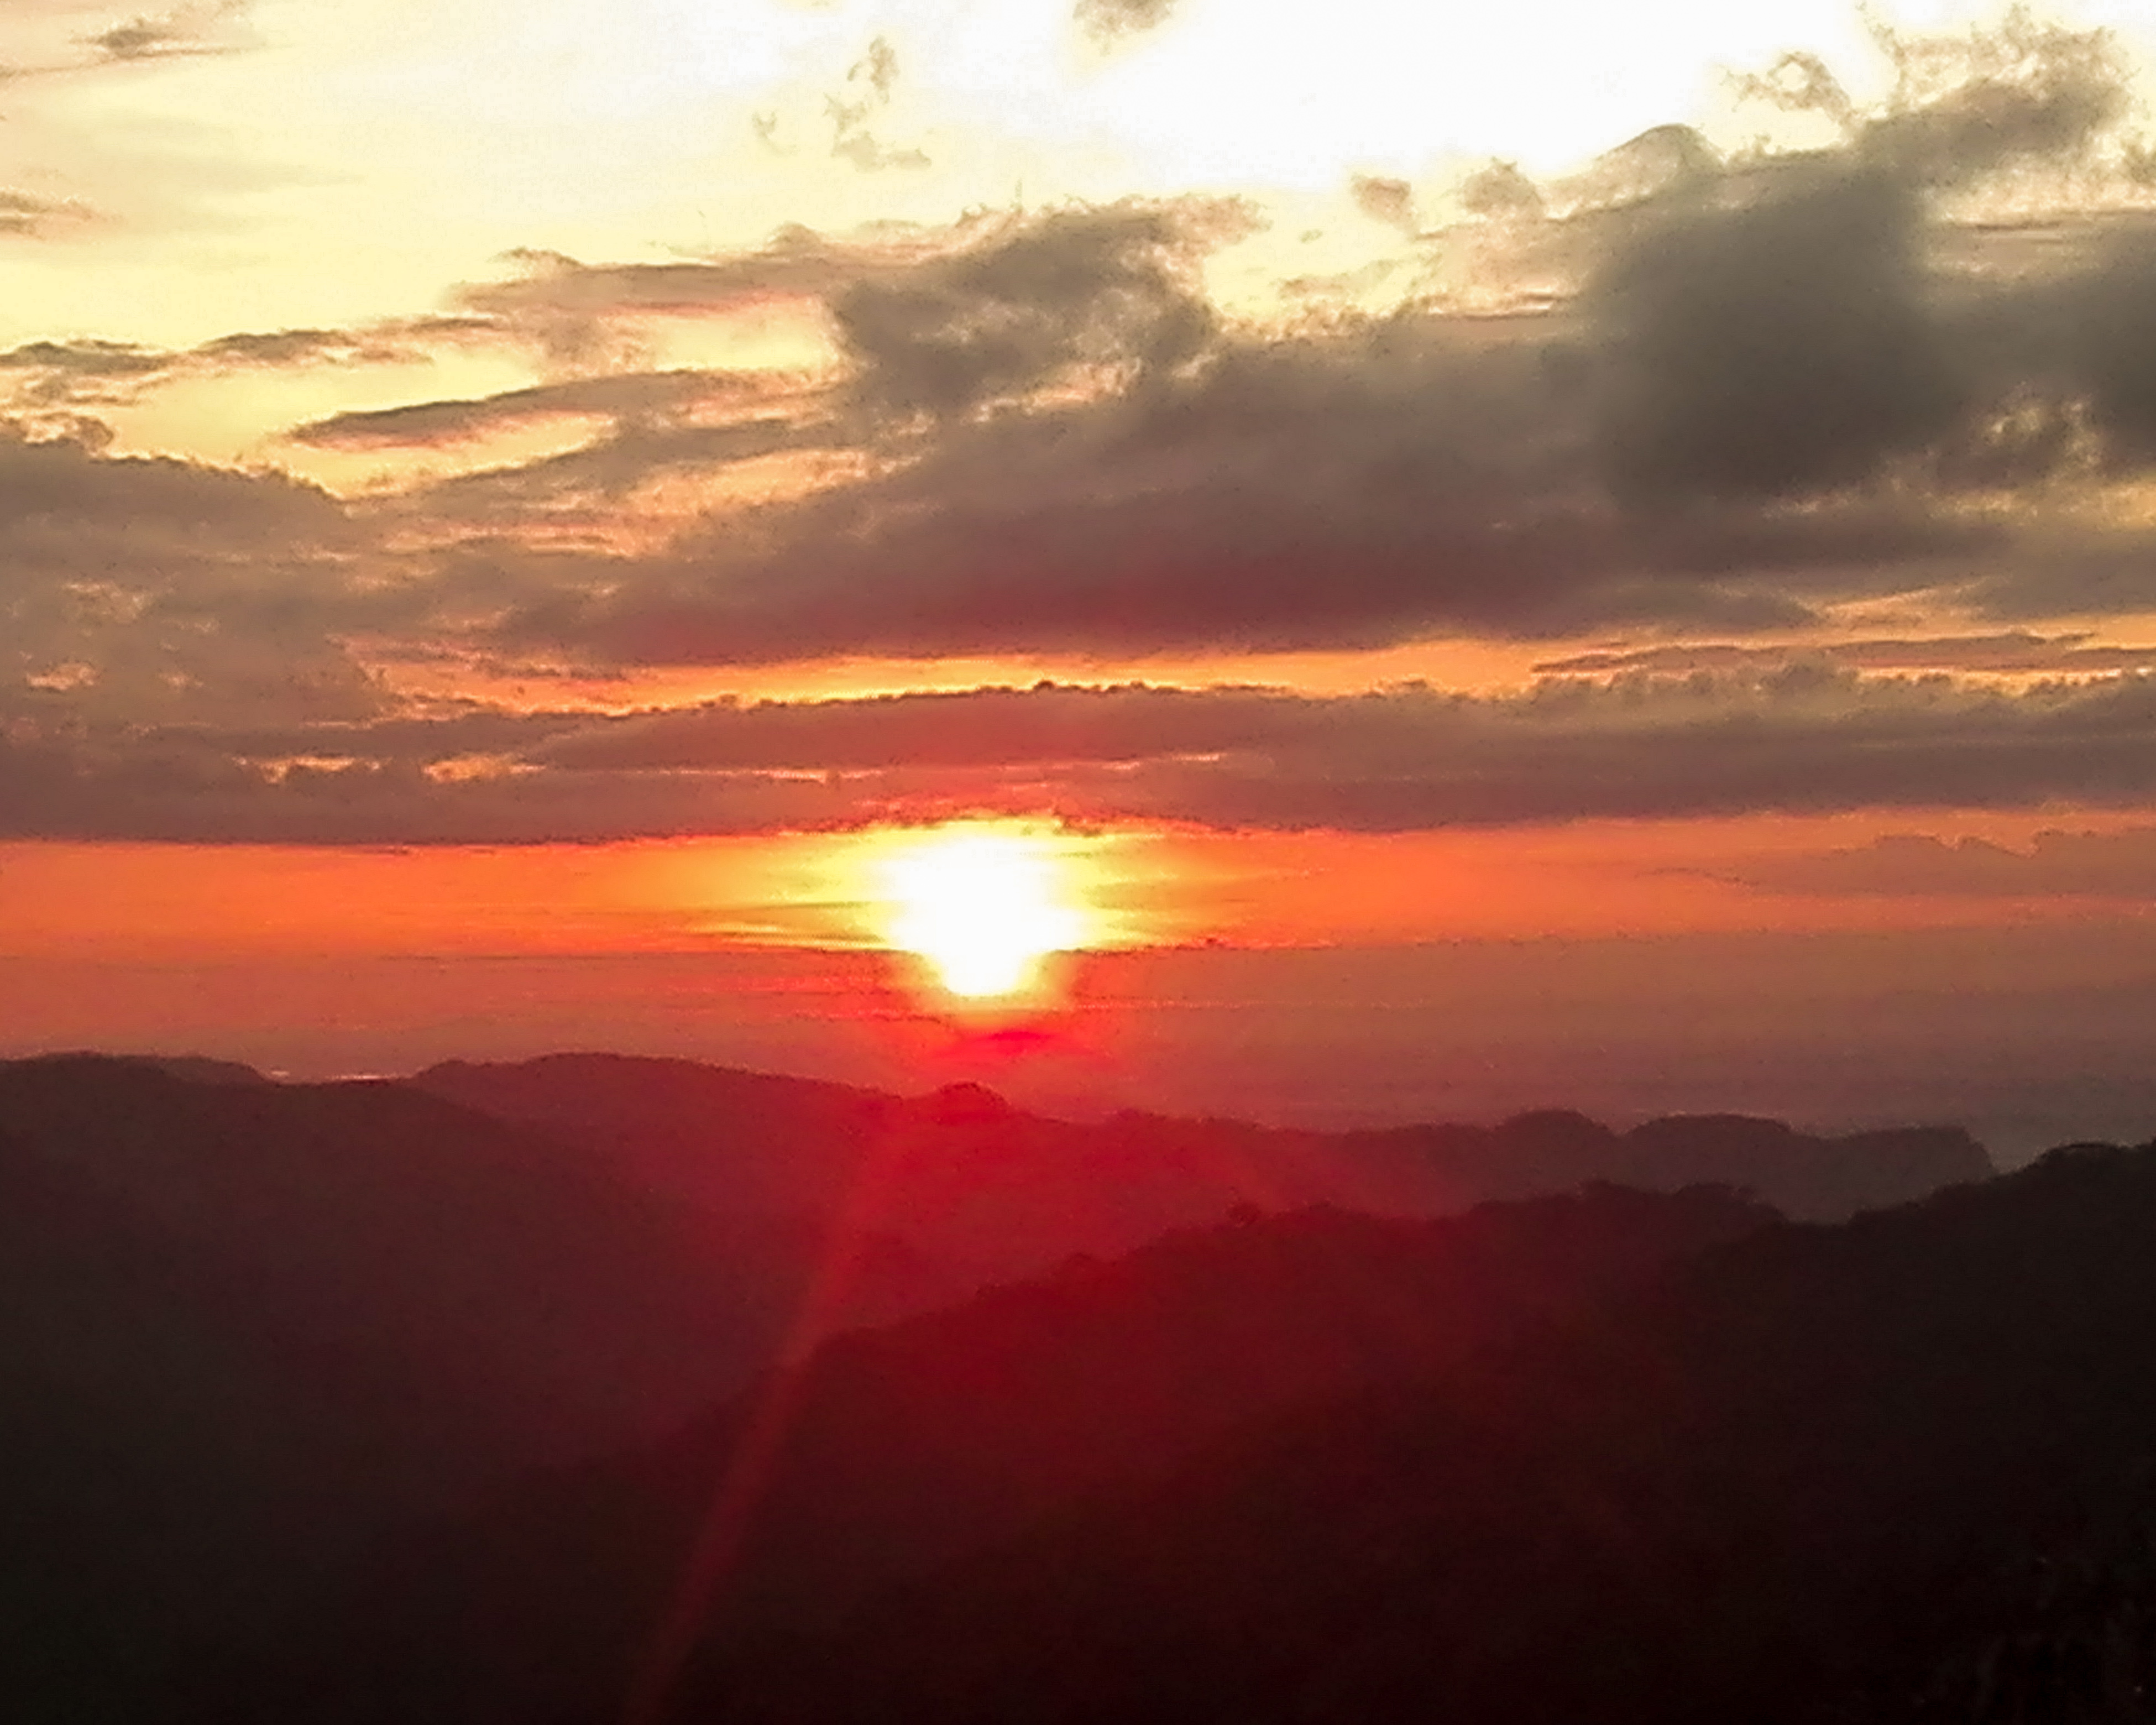
sunrise, mountains, sun, morning, dawn, cloud, sky, atmosphere, daytime, afterglow, ecoregion, orange, natural landscape, mountain, dusk, red sky at morning, sunlight, sunset, atmospheric phenomenon, horizon, amber, astronomical object, cumulus, tree, landscape, rural area, heat, geological phenomenon, calm, mountain range, evening, hill, meteorological phenomenon, fell, event, summit, valley